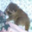
Label: raccoon